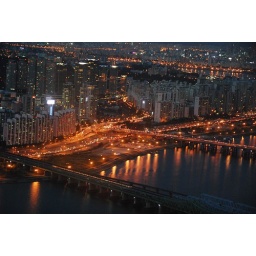
looking out over the han river from the top of the 63 building